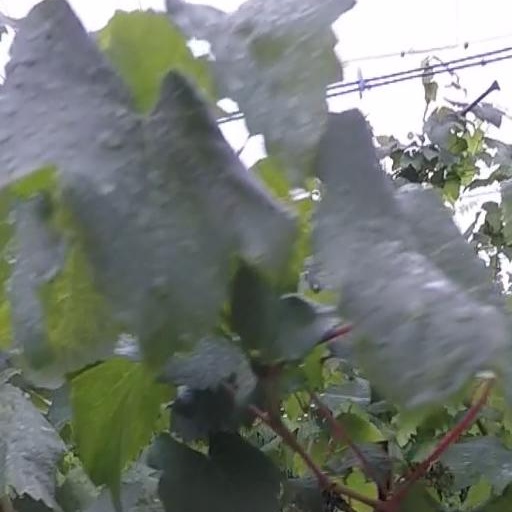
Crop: grape